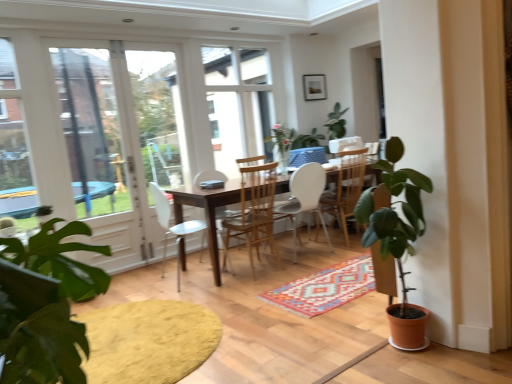
Question: From a real-world perspective, what is the location of a free spot below yellow felt mat at lower center? Please provide its 2D coordinates.
Answer: [(0.295, 0.863)]